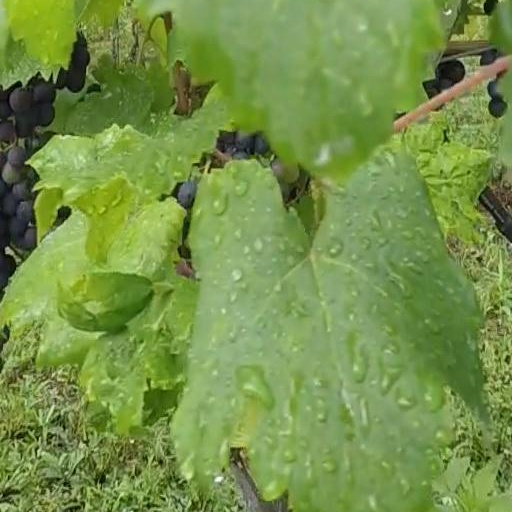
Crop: grape